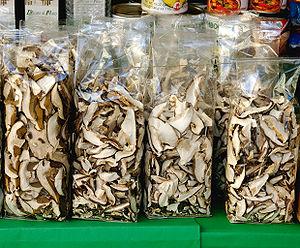
La cuisine occitane est une cuisine diversifiée qui a des traits caractéristiques de la cuisine méditerranéenne, mais se différencie des cuisines catalane et italienne. En raison de la taille de l'Occitanie et la grande variété de ses terroirs, allant des Pyrénées aux Alpes, de la côte méditerranéenne au Massif central qu'elle englobe majoritairement, c'est une cuisine très variée mais, au-delà de la traditionnelle partition entre l'usage de la graisse de canard au sud ouest et de l'huile d'olive au sud-est, il existe un certain nombre de traits communs à l'ensemble de ce territoire et l'opposant parfois nettement au reste de la France.